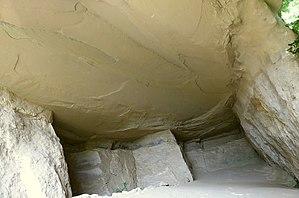
Emma Kunz, née le 23 mai 1892 à Brittnau et morte le 16 janvier 1963 à Waldstatt est une guérisseuse, radiesthésiste et artiste peintre suisse.